Truscon Laboratories

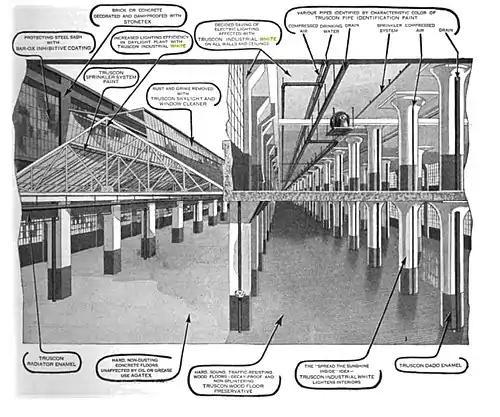
Truscon surface protection products and waterproofing usage

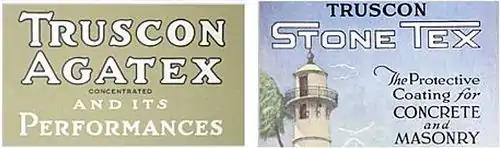
Truscon's Agate waterproofing product ----- and ----- Truscon's Stone Tex concrete finishing

Truscon laboratories waterproofing protection products were for residential housing, apartment buildings, office buildings, hotels, hospitals, and manufacturing plants. They involved enamels and interior finishes. The products were coatings to provide a dustless waterproof washable surface for cement floors and walls. The Truscon laboratories slogan was "Waterproof is Weatherproof." Some of the brand names of these specialized products were Asepticote, Sno-Wite, Industrial Enamel, Hospital Enamel, Dairy Enamel, Floor Finish, Edelweiss and Alkali-Proof Wall Size. Its Asepticote waterproofing product was used in houses, hospitals, and hotels for its "eye-soothing" finish. Truscon's "Waterproofing Paste" was an integral part of cement and used in floors, plaster, and stucco to waterproof walls and floors. "Industrial White" was used in the interiors of mills and factories because of its white brightness qualities. Truscon's "Granatex Floor Varnish", a stain-resistant product, was a transparent waterproofing agent that was used on concrete and wood floors.